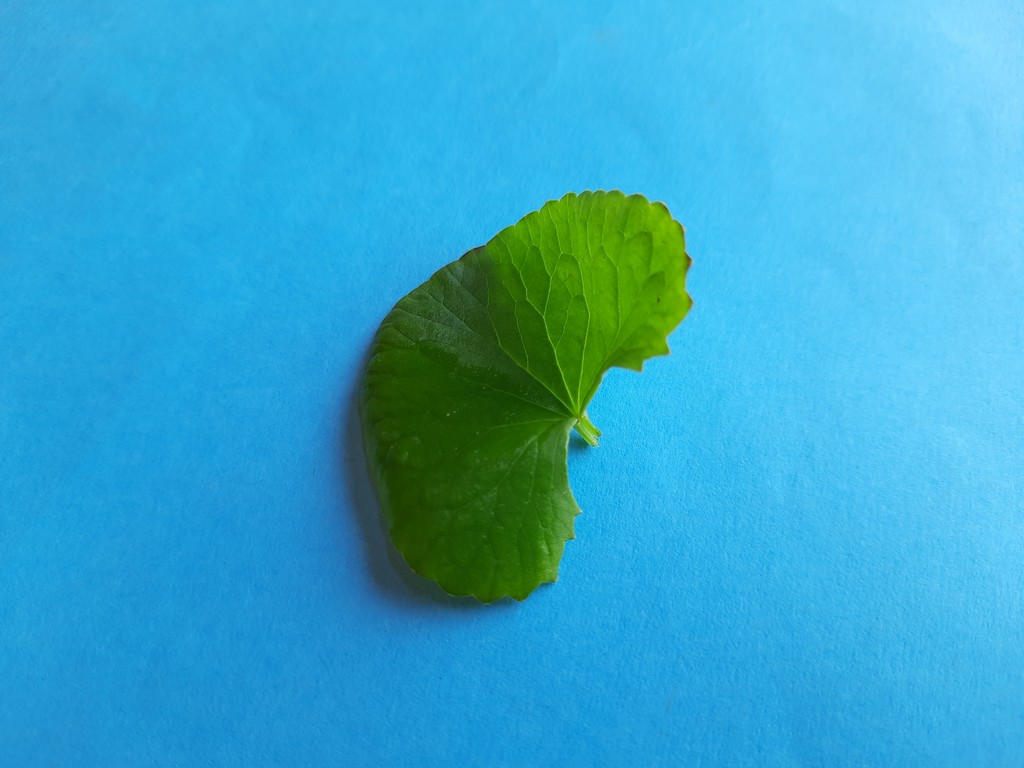
Label: Healthy